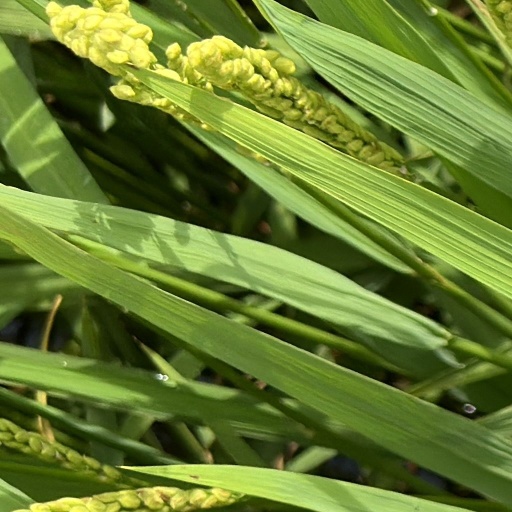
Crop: rice